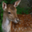
Label: deer